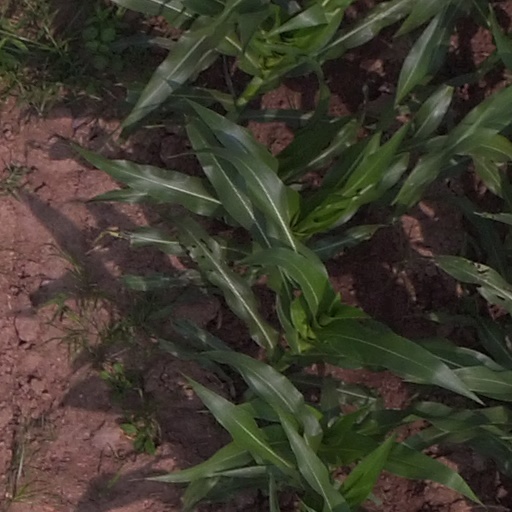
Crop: maize; corn